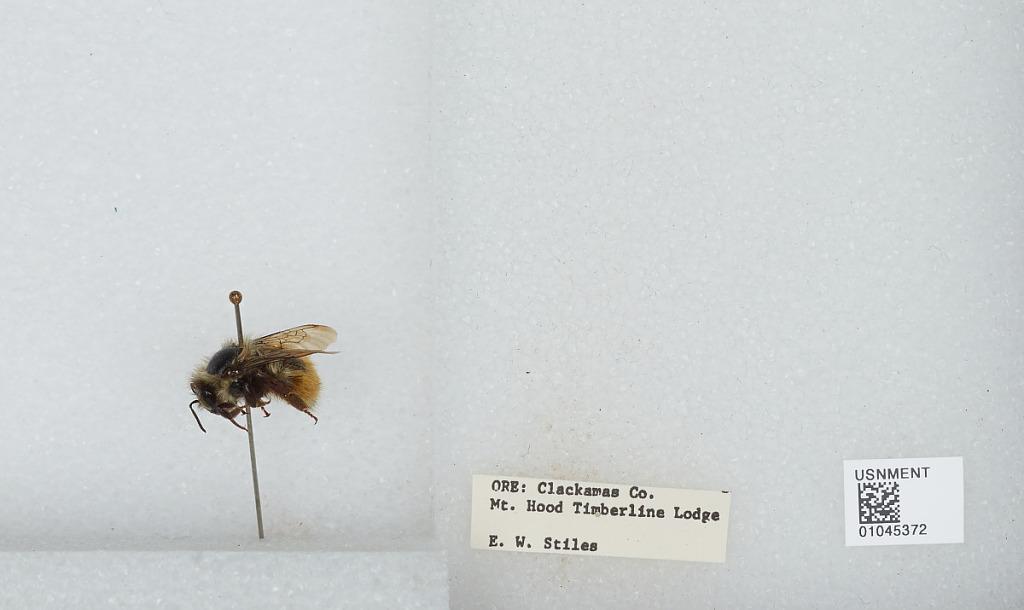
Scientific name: Bombus sp.
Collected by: E. Stiles
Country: United States
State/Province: Oregon
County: Clackamas
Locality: Mount Hood, Timberline Lodge
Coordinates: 45.3311, -121.711